Peace dollar

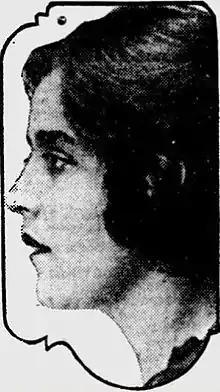
Teresa de Francisci, posing here for a 1922 newspaper photograph, served as the model for the Peace dollar.

At age 34, de Francisci was the youngest of the competitors; he was also among the least experienced in the realm of coin design. While most of the others had designed regular or commemorative coins for the Mint, de Francisci's sole effort had been the conversion of drawings for the 1920 Maine commemorative half dollar to the finished design. De Francisci had had little discretion in that project, and later said of the work, "I do not consider it very favorably."